WeatherTech

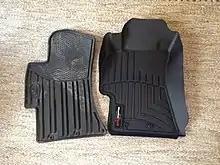
WeatherTech Digital Fit floor mat (right) compared to a 2009 Subaru Impreza WRX STI floor mat (left). MacNeil's design is intended to collect dirt better than standard mats.

WeatherTech was founded in 1989 by current CEO David MacNeil, who did not appreciate the quality of vehicle floor mats as they did not well-contain dirt and were not easy to clean. At the time, MacNeil was the vice president of sales at high-performance vehicle company AMG, now a subsidiary of Mercedes-Benz. His company began importing accessories made in England and selling them in the United States when in 1994 he found a contract manufacturer and then opened his first plants in the Chicago suburbs.